National Symphony Chorus

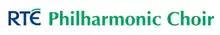
Former logo

The choir was part of RTÉ Performing Groups until 2022. The chorus master is Mark Hindley.